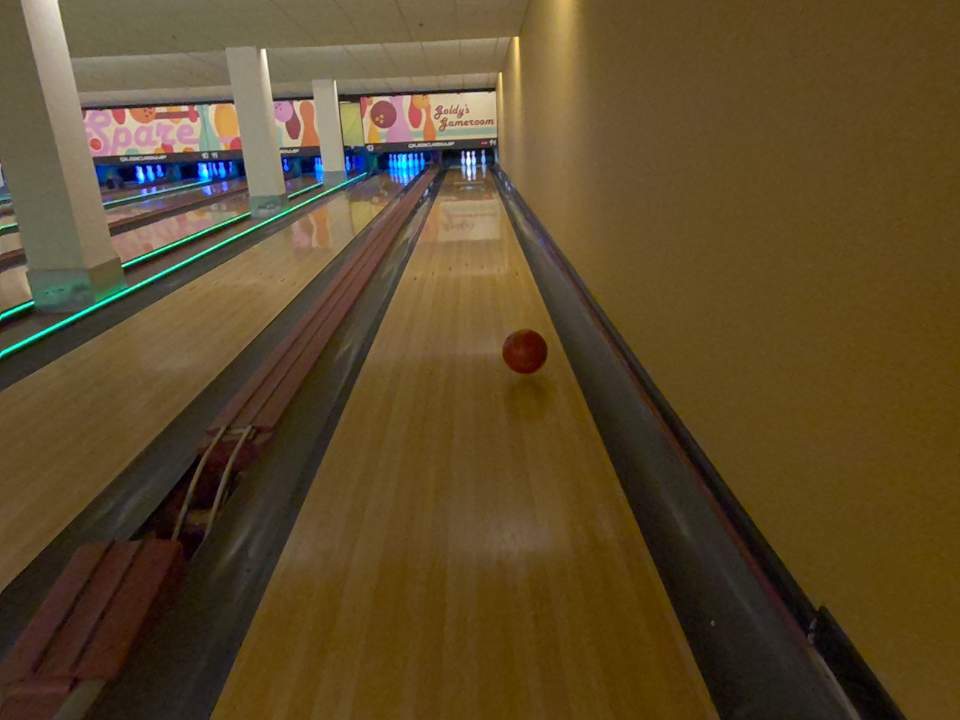
Object: bowling_ball